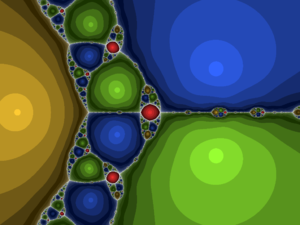
La fractale de Newton est un ensemble frontière défini dans le plan complexe caractérisé par l’application de la méthode de Newton à un polynôme.